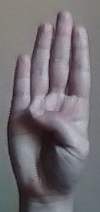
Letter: kaaf